Alcázar of Seville

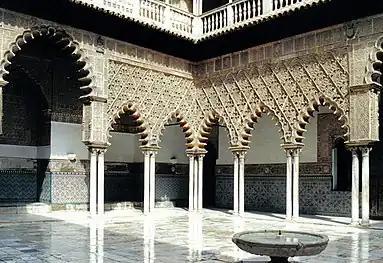
The patio de las Doncellas in 2000, with the marble pavement laid in 1581–1584.

From the Sala de Justicia one enters the Patio del Yeso, which was built at the end of the 12th century, by Ali al-Ghumari from the Almohad period, almost square in plan, with a pool in the center and arcaded arches on each side of the courtyard, on which there is rich decoration. On the south side there are caliphal columns that support arches with decoration ("sebka") of plaster. This decoration covers a porch. In the porch there is an entrance consisting of two horseshoe arches with a column in the center. On the lintel of this entrance there are two windows. On the opposite wall there is a walled exit with three horseshoe arches in the Córdoban caliphal style. This patio has undergone several alterations throughout its history. The entire wall where the "sebka" arches were located was found covered. It was discovered by Francisco María Tubino in 1890. The Marquis of Vega-Inclán, then curator of the Alcázar, commissioned in 1912 its recovery and restoration to the architect José Gómez Millán. In the courtyard of the old mosque, the arches were uncovered, the capitals were cleaned, and the floor of the courtyard were excavated at the foot of the columns. The courtyard although restored, the walls and horshoe arcades are well preserved with their Almohad ornamentation.